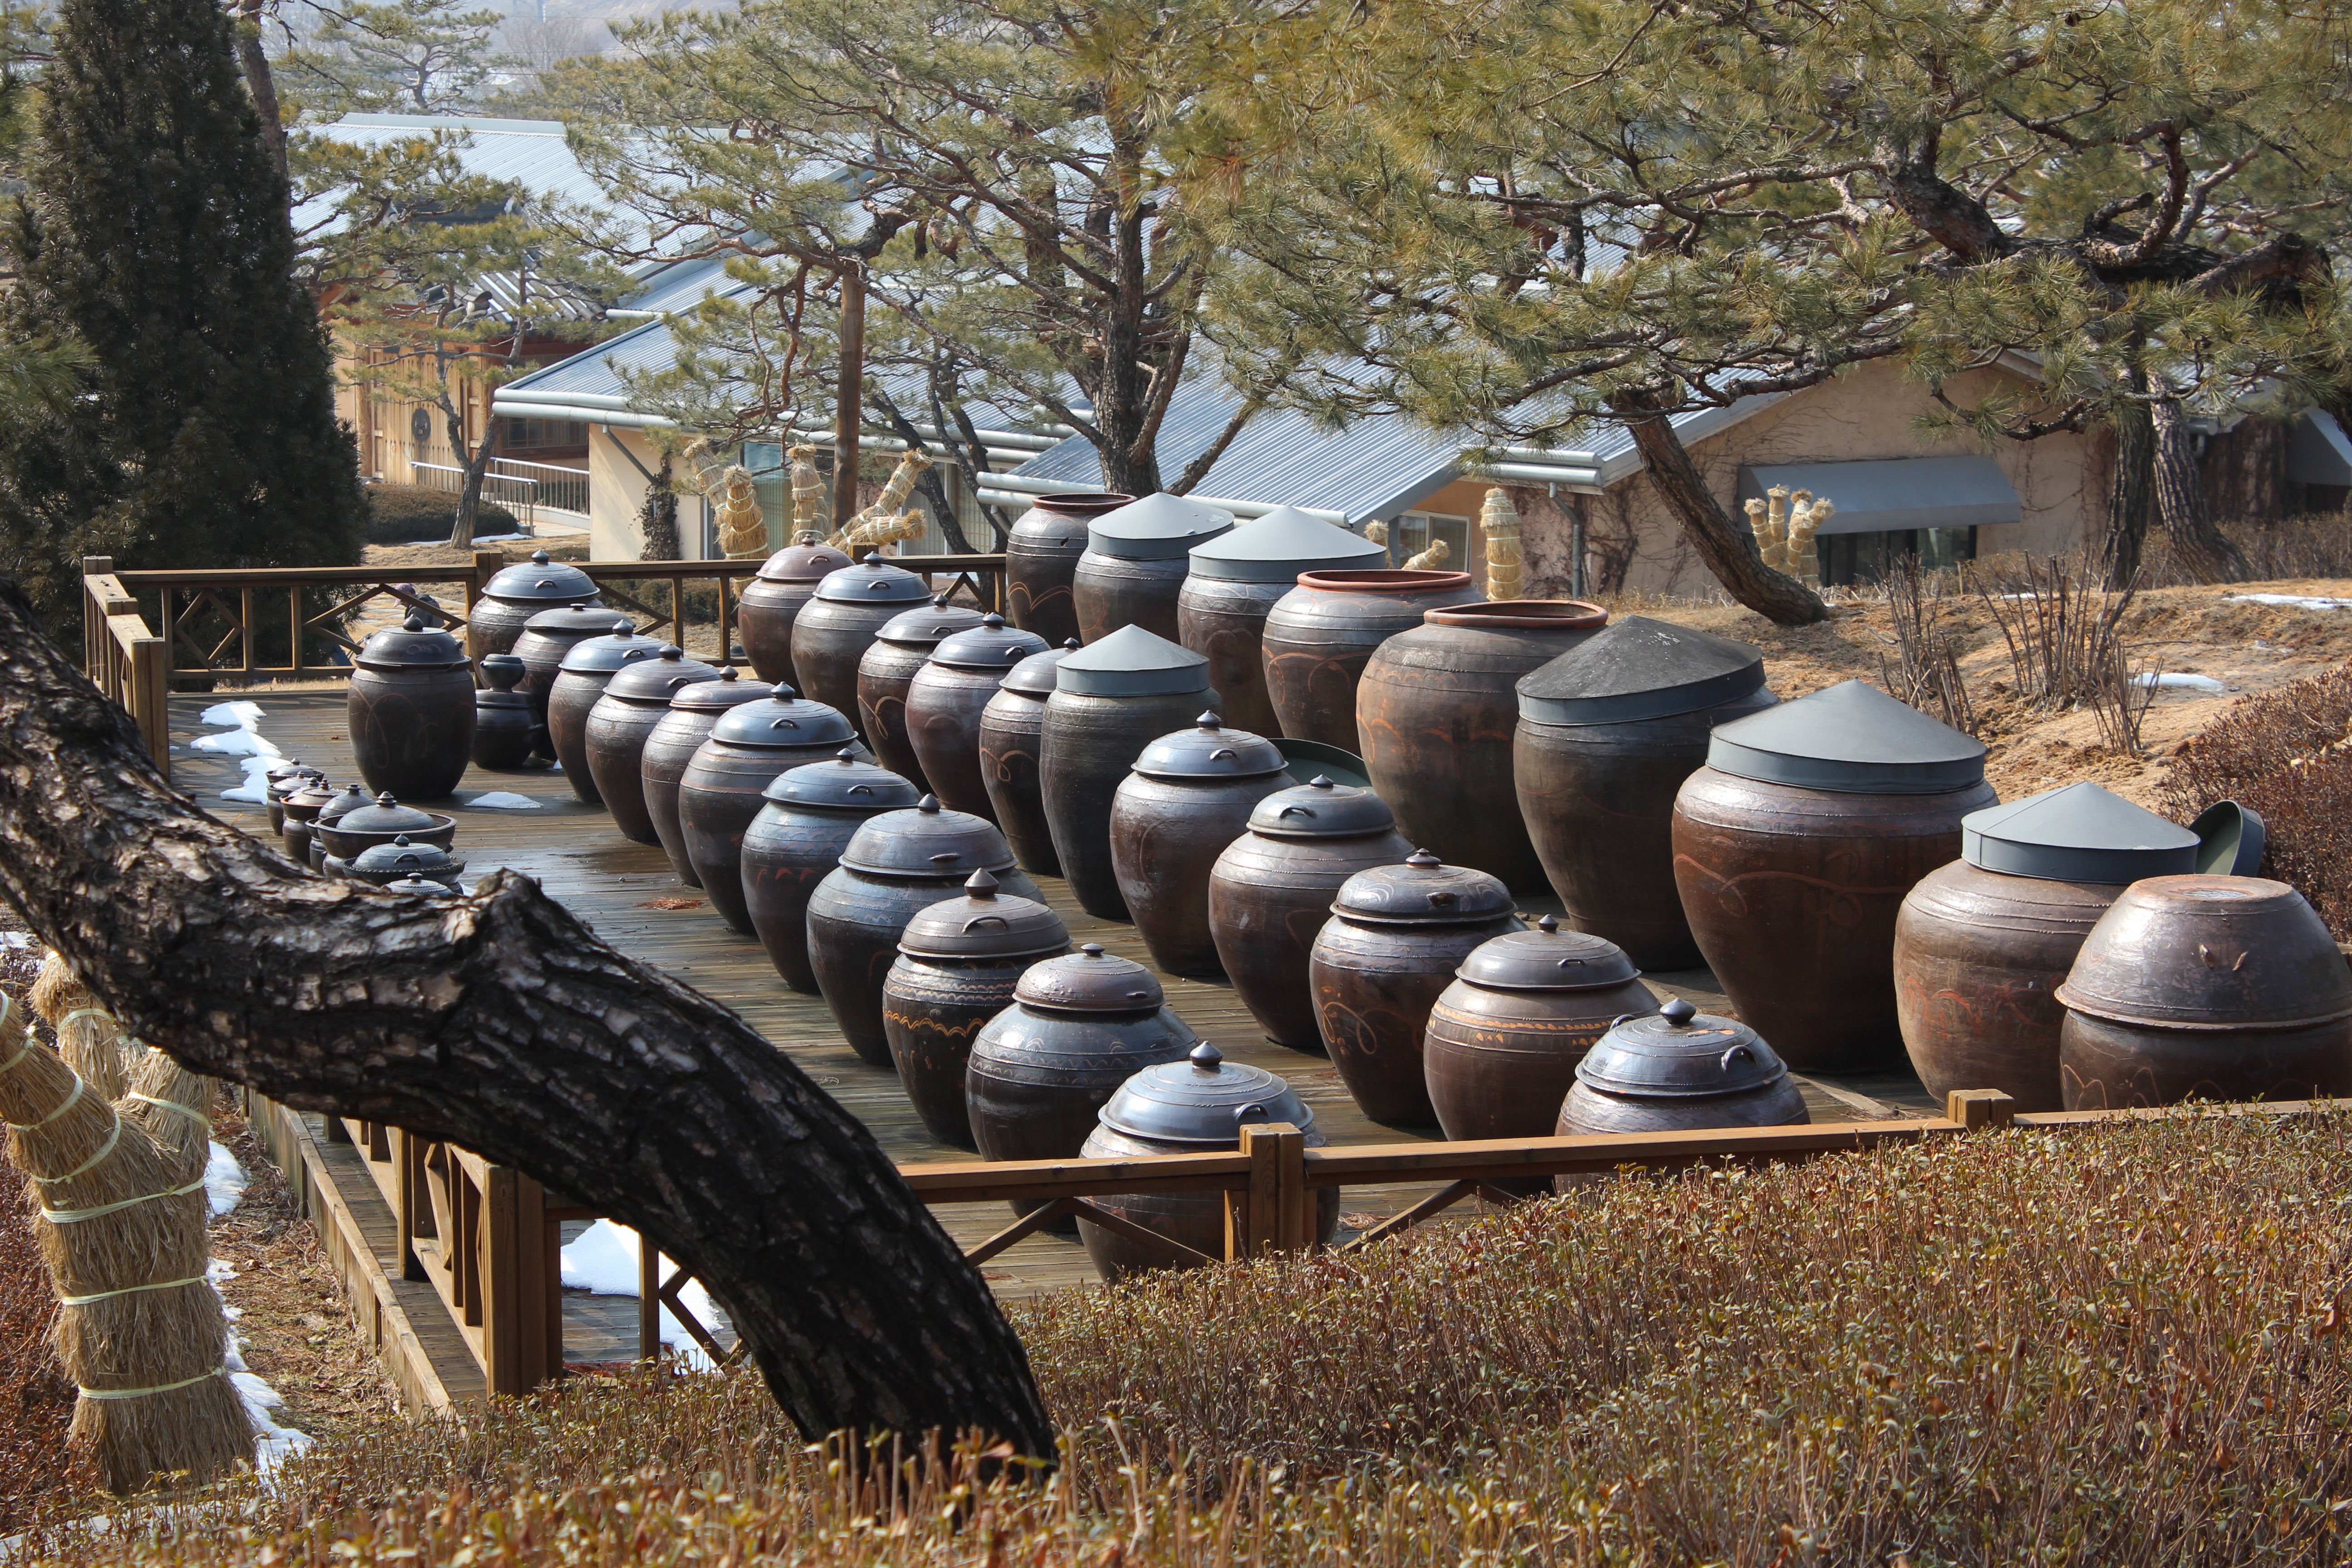
tree, wood, jar, storage, sculpture, republic of korea, chapter dogdae, man made object, chapter reading